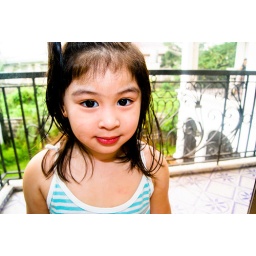
my three year old cousin by the glass door to the balcony